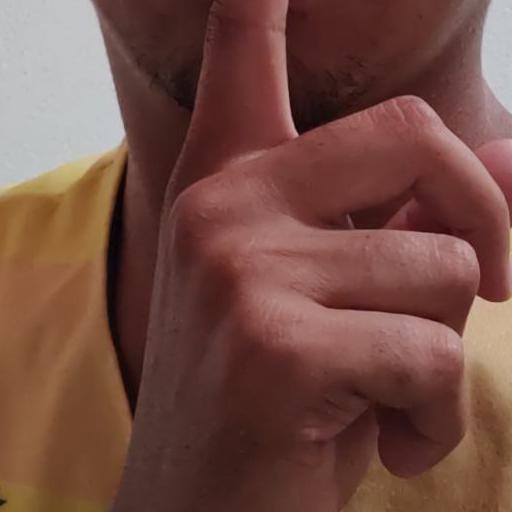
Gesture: mute